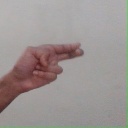
अक्षर: ह